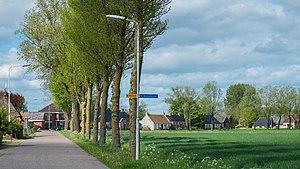
Warfstermolen est un village de la commune néerlandaise de Noardeast-Fryslân, situé dans la province de Frise.